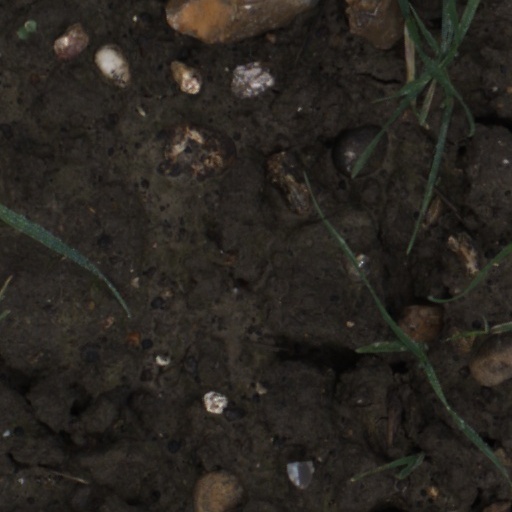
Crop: wheat